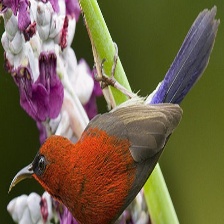
Species: CRIMSON SUNBIRD
Scientific name: AETHOPYGA SIPARAJA